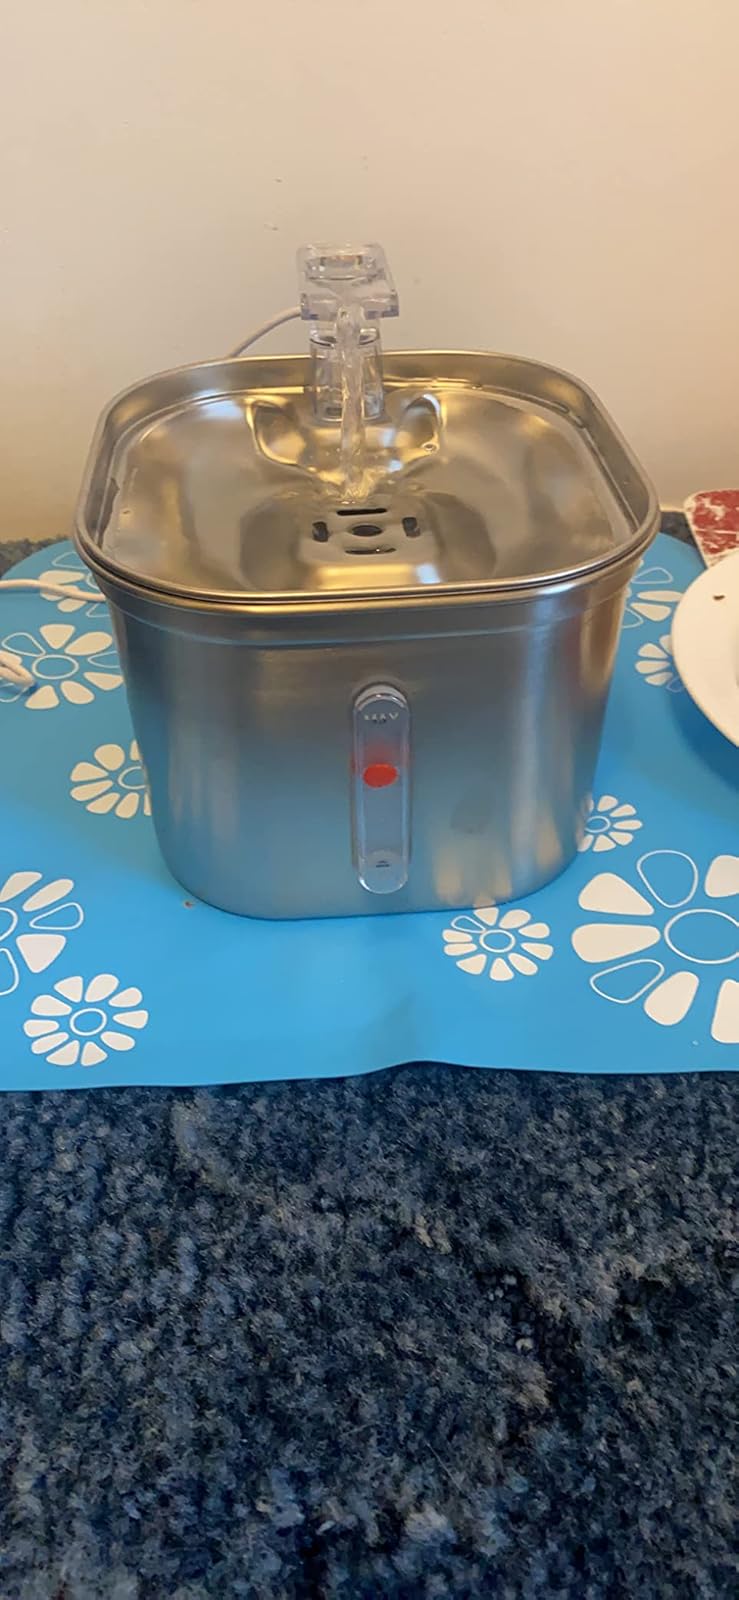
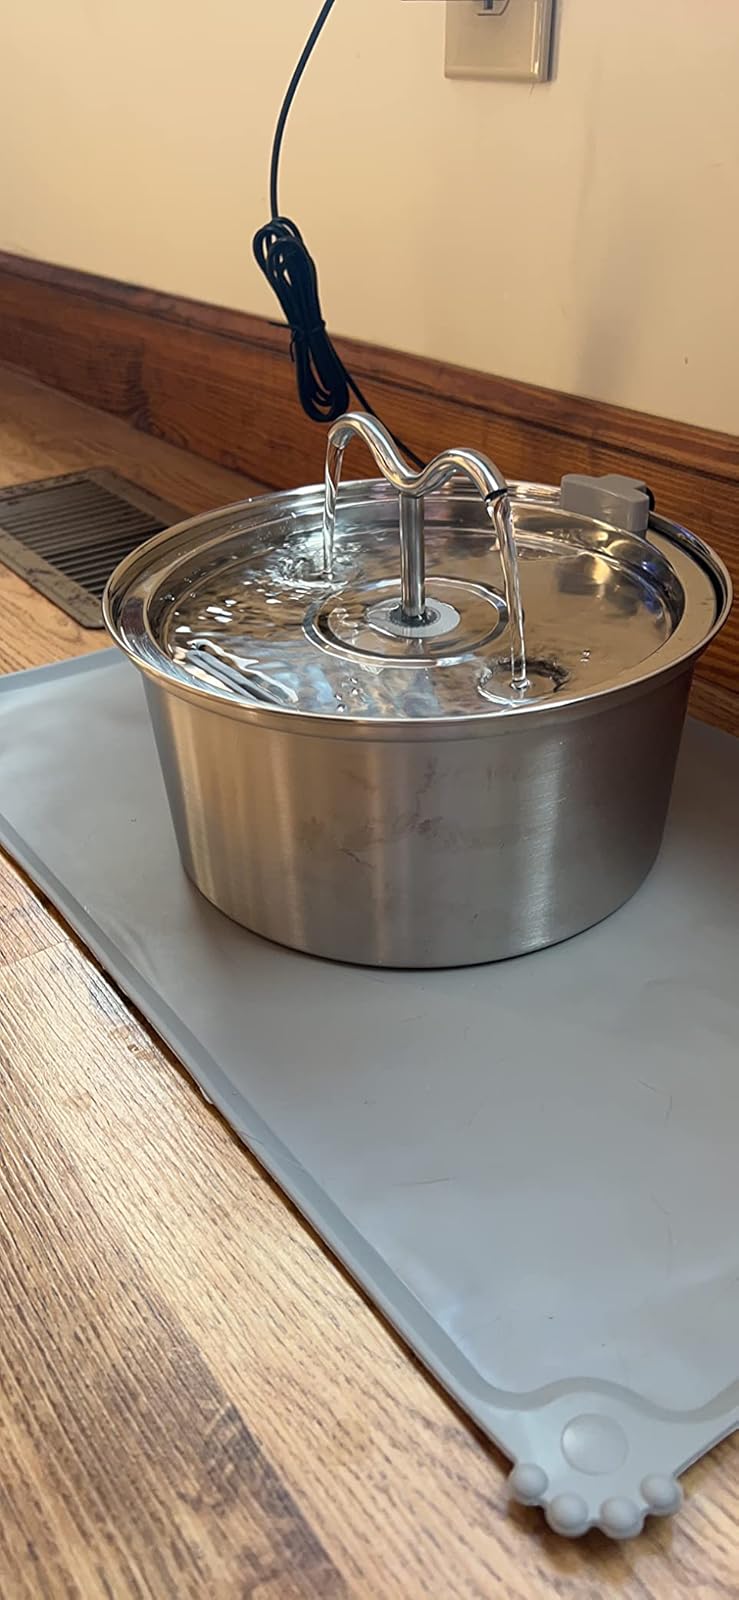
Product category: items_bowl
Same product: no